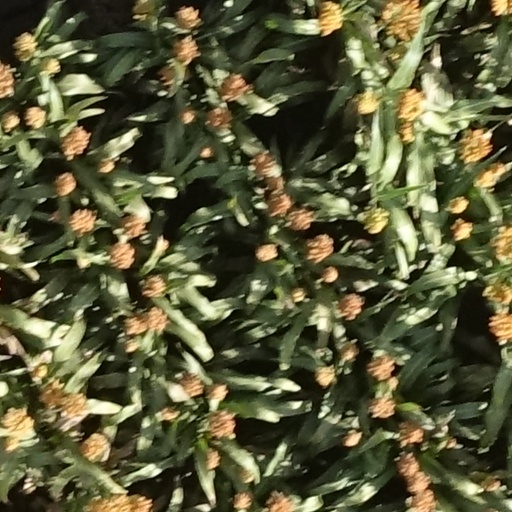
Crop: sorghum